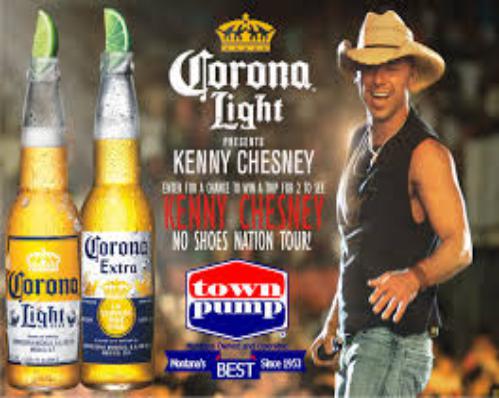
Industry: Others